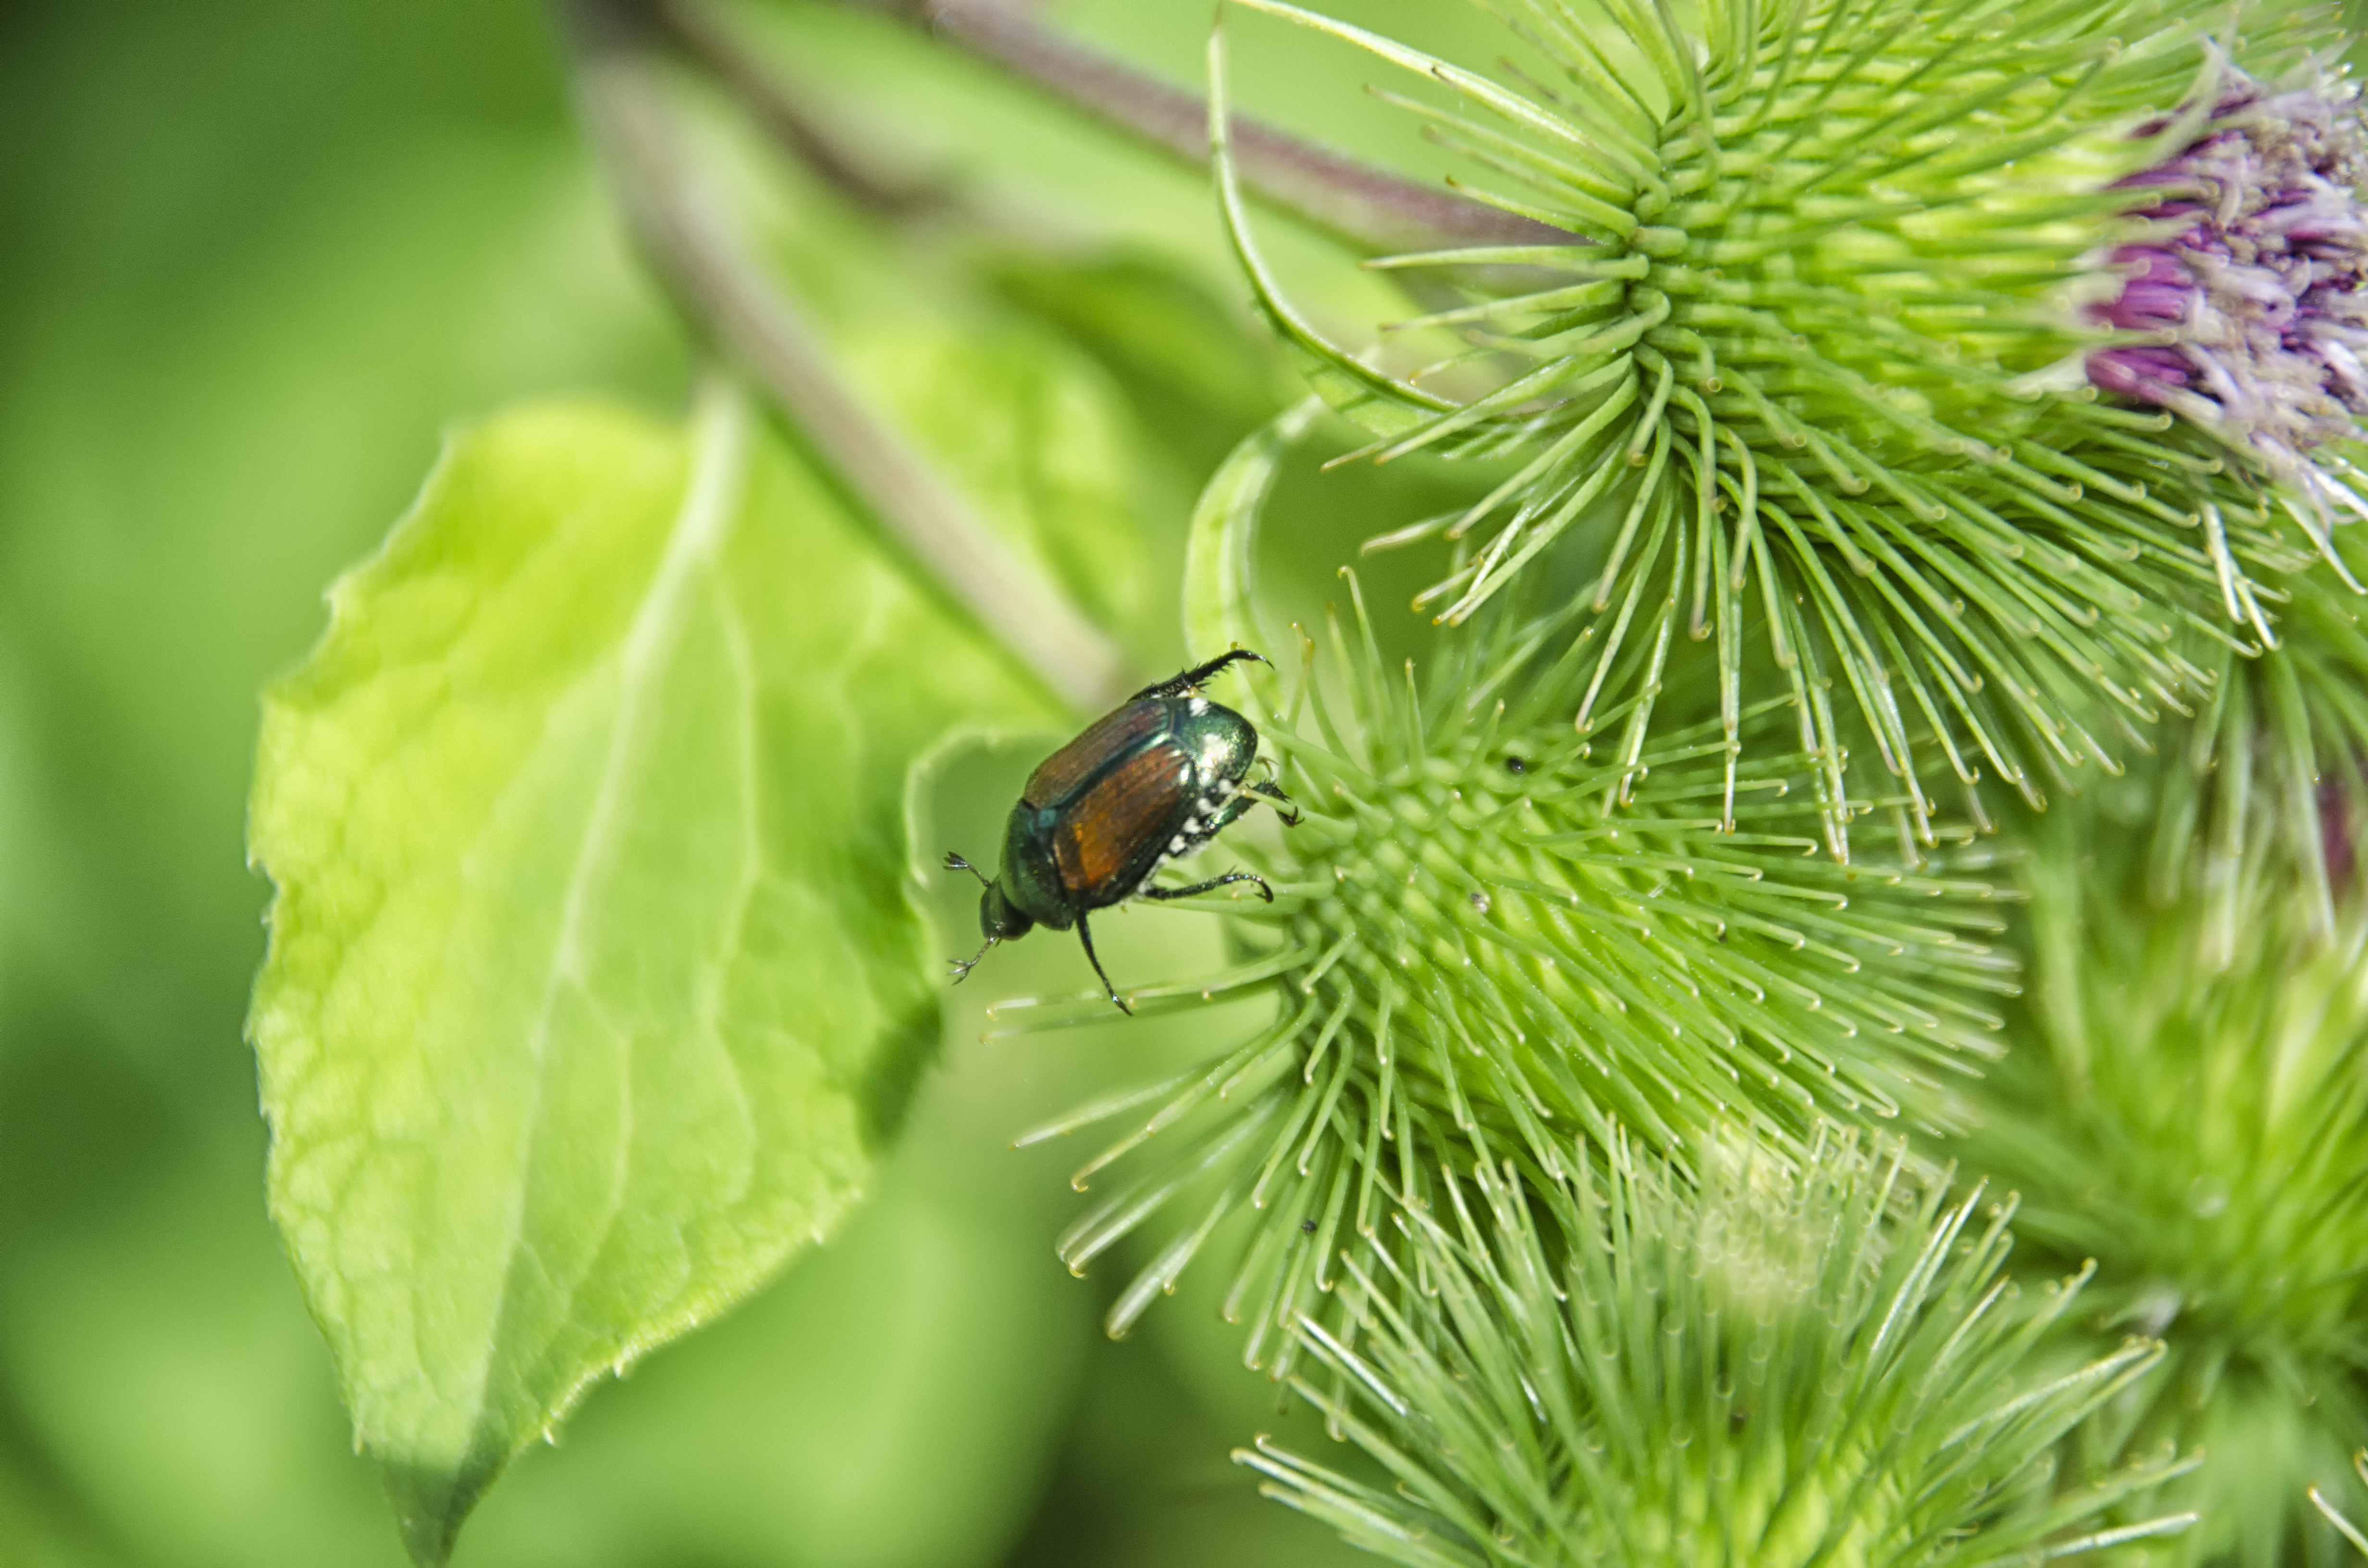
tree, nature, branch, plant, photography, leaf, flower, wildlife, green, insect, botany, flora, fauna, invertebrate, close up, canada, quebec, insecte, sherbrooke, macro photography, woody plant